Battle Scars (comic book)

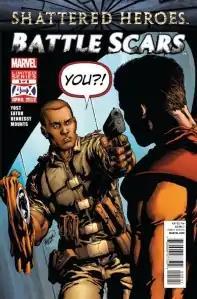
Cover to issue five.

Battle Scars is a six-issue comic book miniseries published by Marvel Comics in 2011 and 2012. The series was created to introduce Nick Fury Jr, the black son of the original Nick Fury to correspond with the version played in the films by Samuel L. Jackson. The series also introduced the character of Phil Coulson from the Marvel Cinematic Universe into the comics.